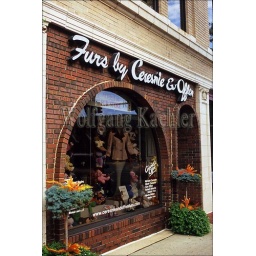
Usa, michigan, near detroit, royal oak, street scene, fur store window